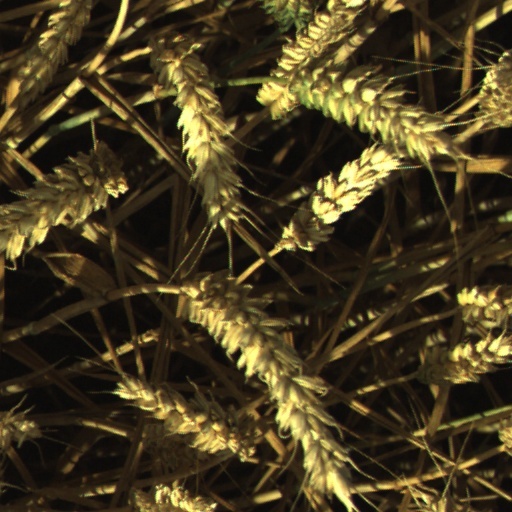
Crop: wheat